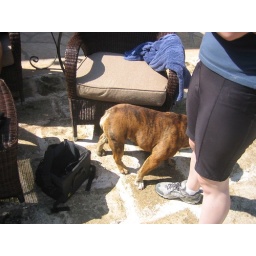
cute dog in Puglia